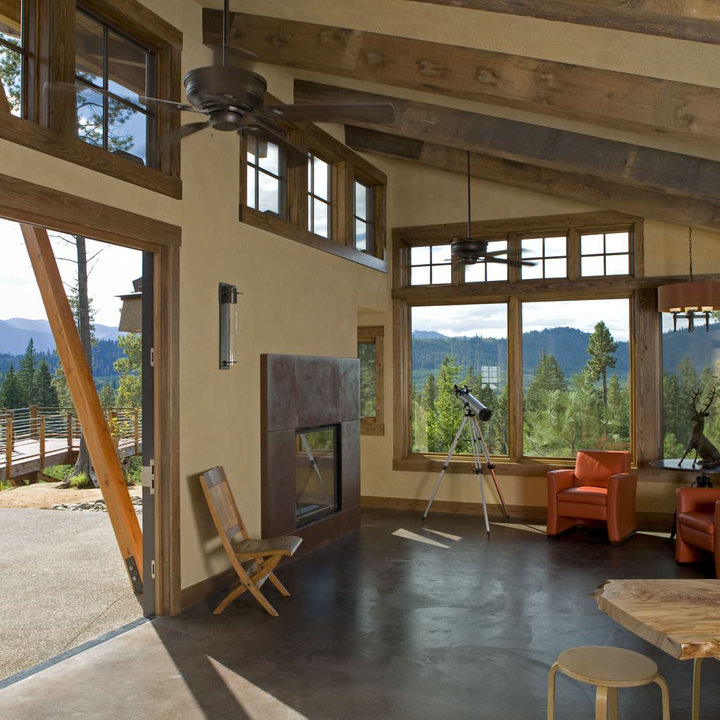
Style: Rustic